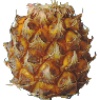
Label: pineapple_mini